United Nations Security Council Resolution 1358

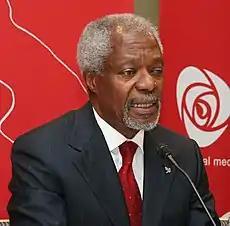
Kofi Annan

United Nations Security Council resolution 1358, adopted by acclamation at a closed meeting on 27 June 2001, having considered the question of the recommendation for the appointment of the Secretary-General of the United Nations, the Council recommended to the General Assembly that Mr. Kofi Annan be appointed for a second term of office from 1 January 2002, to 31 December 2006.